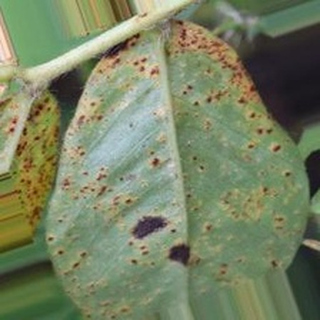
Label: groundnut_rust